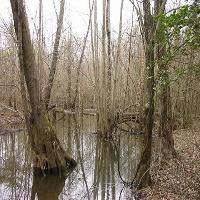
Weather: cloudy or overcast